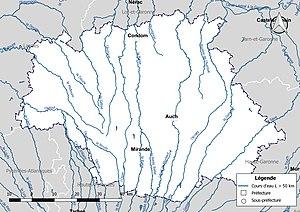
Carte des cours d'eau de longueur supérieure à 50 km drainant le département du Gers (France).
La liste des cours d'eau du Gers présente les principaux cours d'eau traversant pour tout ou partie le territoire du département français du Gers dans la région Nouvelle-Aquitaine. Plus de 2 800 cours d'eau sont recensés en 2014 dans le référentiel national BD Carthage sur le territoire départemental, dont 86 cours d'eau naturels et deux canaux de longueur supérieure à 10 km.